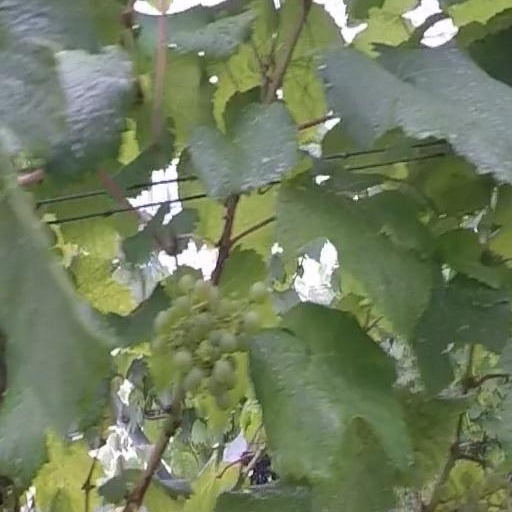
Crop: grape